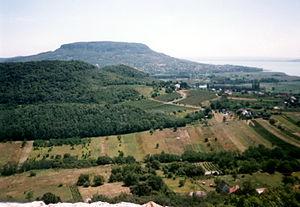
Le parc national du haut Balaton est un parc national de Hongrie. Il fut créé en 1997 sur la rive nord-ouest du lac Balaton.
La Hongrie est une république constitutionnelle unitaire située en Europe centrale. Elle a pour capitale Budapest, pour langue officielle le hongrois et pour monnaie le forint. Son drapeau est constitué de trois bandes horizontales, rouge, blanche et verte et son hymne national est le Himnusz. D'une superficie de 93 030 km², elle s'étend sur 250 km du nord au sud et 524 km d'est en ouest. Elle a 2 009 km de frontières avec l'Autriche à l'ouest, la Slovénie et la Croatie au sud-ouest, la Serbie au sud, la Roumanie au sud-est, l'Ukraine au nord-est et la Slovaquie au nord.